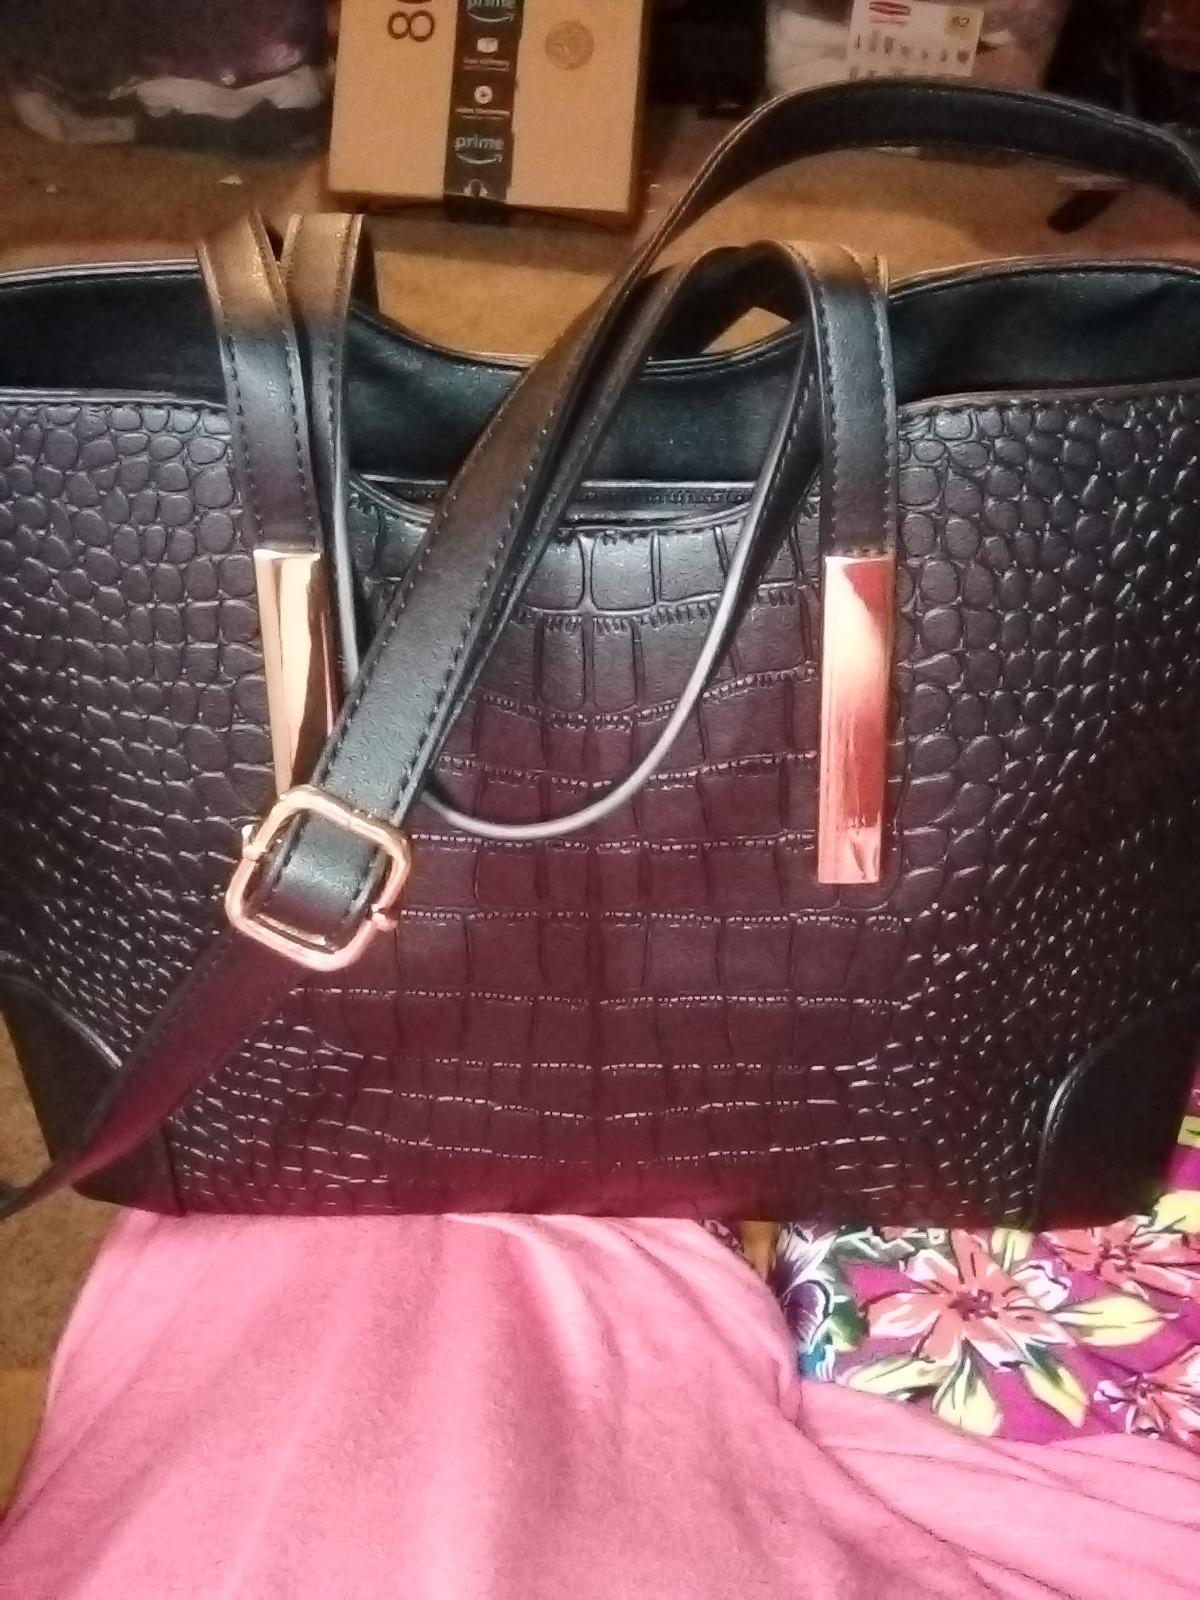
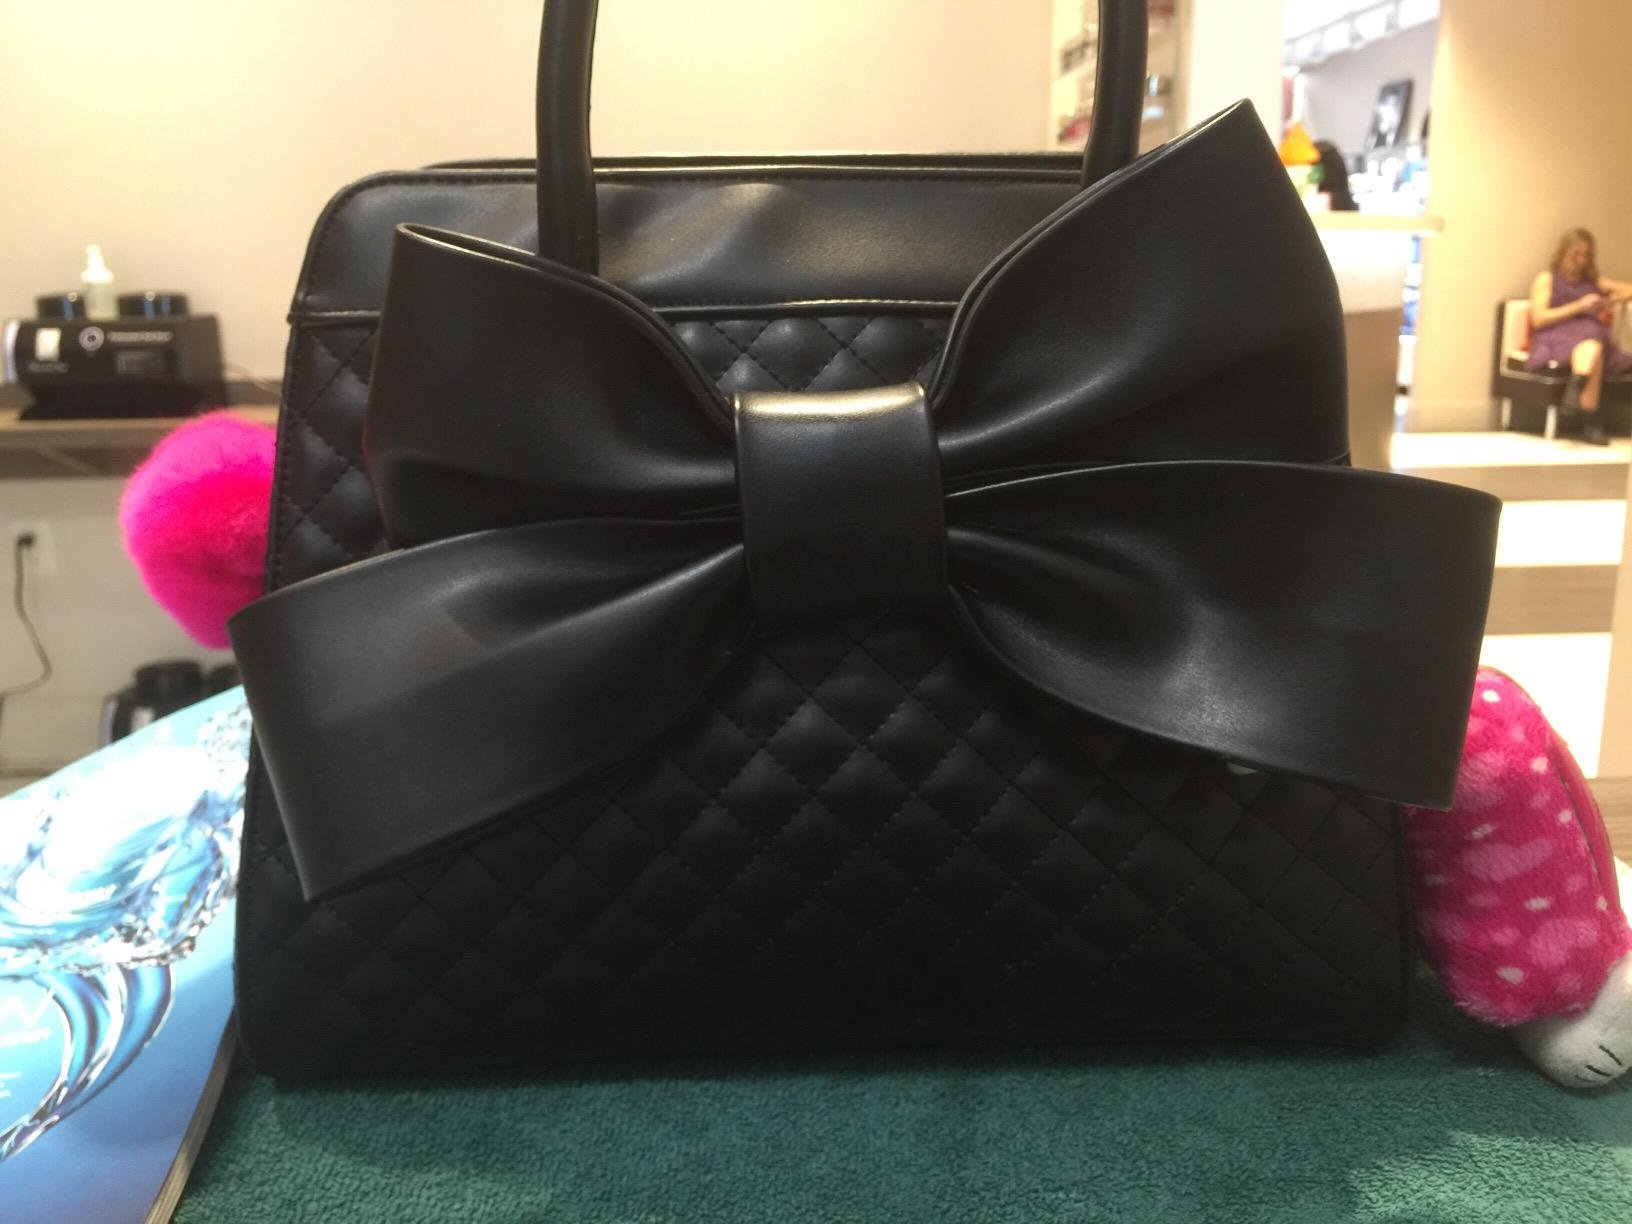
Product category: accessories_handbag
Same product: no